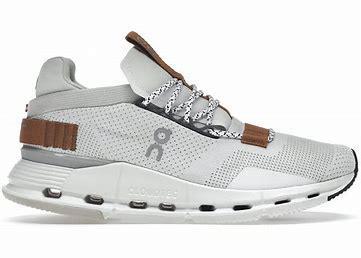
Brand: ON
Model: Cloudnova